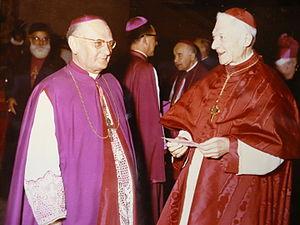
Mgr Marcel-Marie Dubois en conversation avec le cardinal Achille Liénart pendnat le deuxième concile de Vatican
Marcel-Marie Joseph Henri Paul Dubois est un ecclésiastique français qui fut évêque de Rodez de 1948 à 1954 puis archevêque de Besançon de 1954 à 1966.
Le IIᵉ concile œcuménique du Vatican, plus couramment appelé concile Vatican II, est le XXIᵉ concile œcuménique de l'Église catholique. Il est ouvert le 11 octobre 1962 par le pape Jean XXIII et se termine le 8 décembre 1965 sous le pontificat de Paul VI.
Achille Liénart, né le 7 février 1884 à Lille et mort le 15 février 1973, communément désigné sous le titre cardinal Liénart, a été évêque de Lille pendant quarante ans. Une telle longévité est assez rare dans l'histoire de l'Église. Son soutien au syndicalisme chrétien lui valut le qualificatif de cardinal rouge qui ne recouvre pas cependant la totalité de son action, qui s'étendait à tous les milieux.